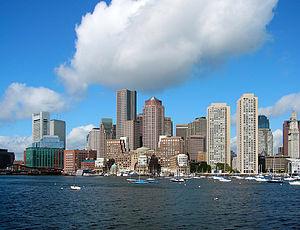
Cet article classe les aires urbaines les plus riches du monde selon leur PIB en 2008. Les données proviennent de l'Insee et de PwC. Par souci d'homogénéité des données, le PIB de la ville de Francfort qui est de source différente, a été mentionné à la fin du tableau à titre indicatif.
La Nouvelle-Angleterre est une région située au Nord-Est des États-Unis. Elle est composée de six États : Maine, Massachusetts, New Hampshire, Vermont, Rhode Island et Connecticut.